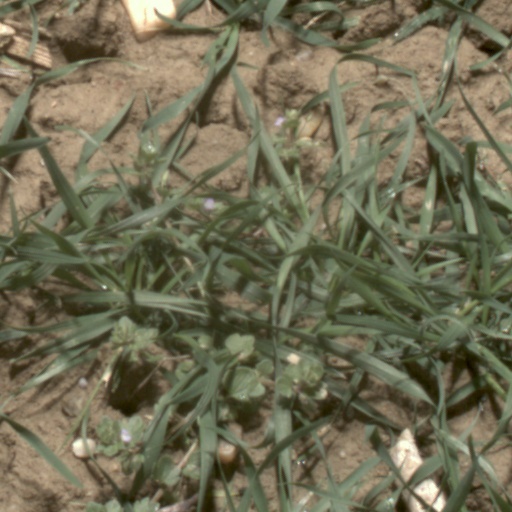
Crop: wheat